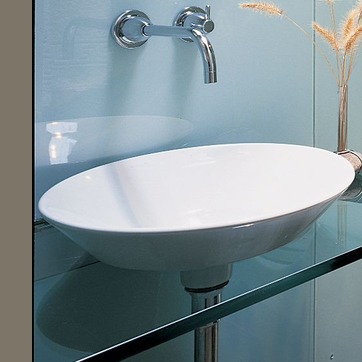
Material: ceramic